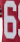
Number: 6